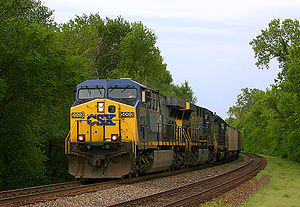
CSX Transportation
Et CSX-tog trukket af to GE AC6000CW-lokomotiver.
CSX Transportation er en godstransportør i USA, som ejer jernbanestrækninger på i alt 34.000 kilometer. Virksomheden, der er et datterselskab til CSX Corporation, har hovedkvarter i Jacksonville, Florida, og er aktiv i det østlige USA samt Ontario og Quebec i Canada